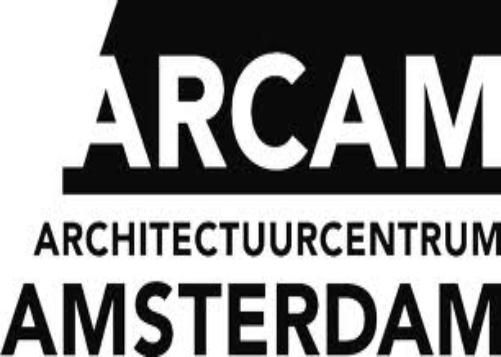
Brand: Arcam
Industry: Electronic